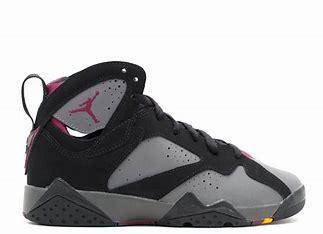
Brand: Jordan
Model: 7 Retro